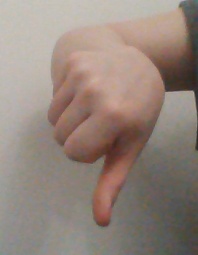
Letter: waw